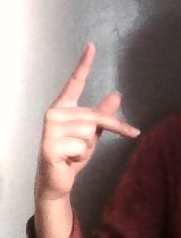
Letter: dha